Magdi Youssef

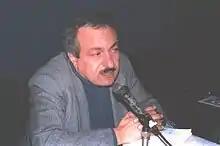
Magdi Youssef lecturing.

Magdi Youssef (born 22 July 1936) is an Egyptian professor of comparative literature and culture studies. He has taught at various universities in Europe and Egypt until his retirement. Al-Ahram (according to the Middle East Institute the equivalent of the New York Times in the Arab World) called Youssef “the renowned culture critic.” He is widely noted in the Arab world for his analytic interventions that focus on "cultural alienation" and "unequal exchange" in the sphere of culture. His book "Critical Battles" received wide attention. Youssef has contributed to the proceedings of comparative literature congresses in Latin America, Asia, Europe and the US., and to such journals as "Al-Hilal", the "International Journal of Middle East Studies" (Cambridge Univ. Press) and "Theatre Research International" (Oxford Univ. Press). He is also the founding president of the International Association of Intercultural Studies (IAIS) and still actively involved in theoretical debates related to intercultural relations and comparative literature.